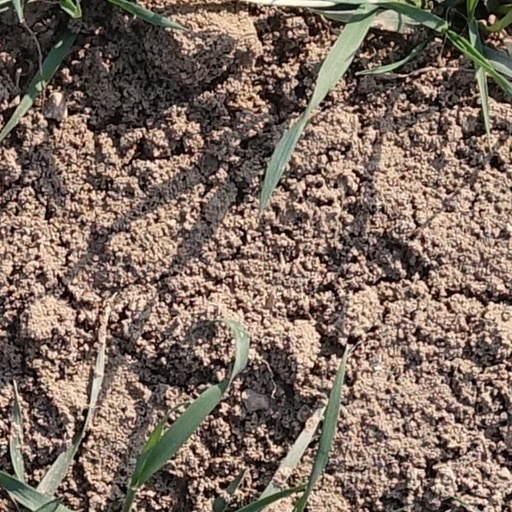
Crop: wheat